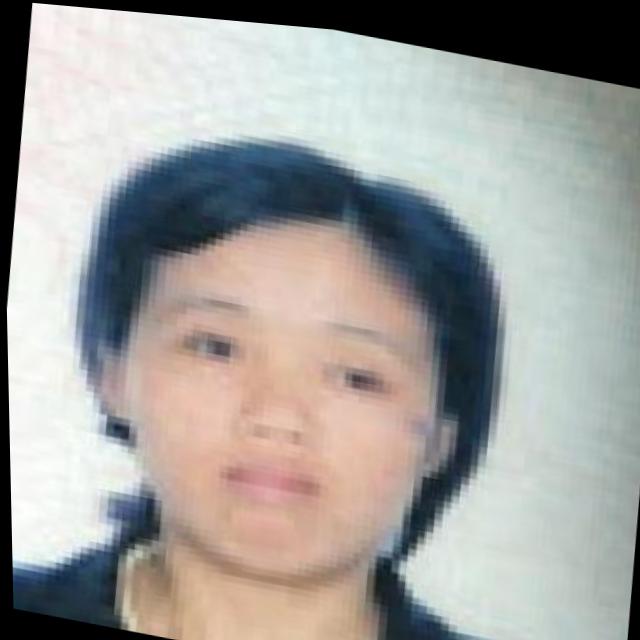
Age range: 21-44